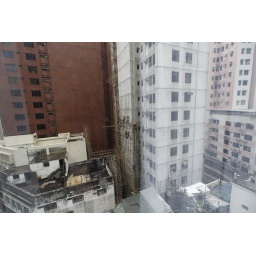
building houses in China